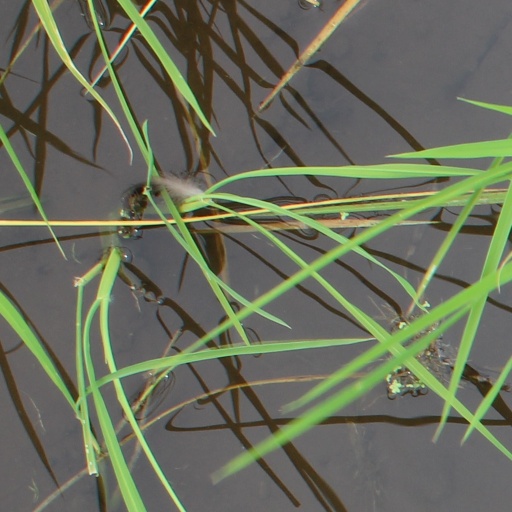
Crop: rice